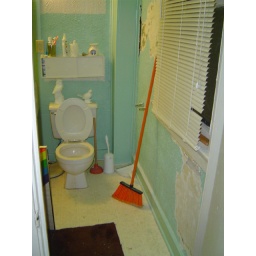
the camera flash lies. it is never this well-lit. i've started stripping the right wall around the window trim.